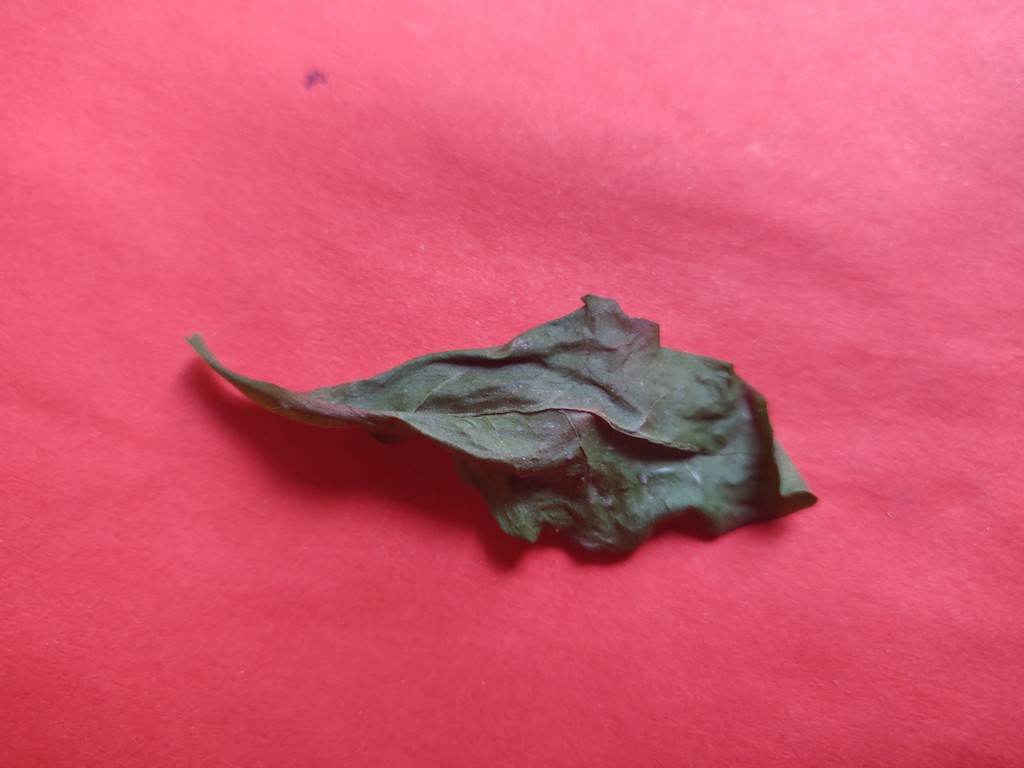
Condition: Dried
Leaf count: single
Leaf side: unknown